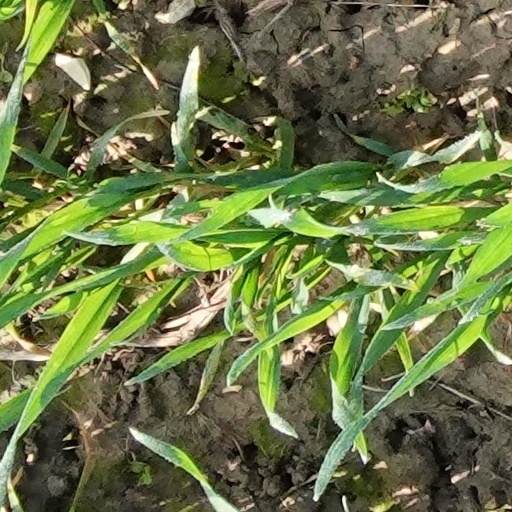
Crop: wheat